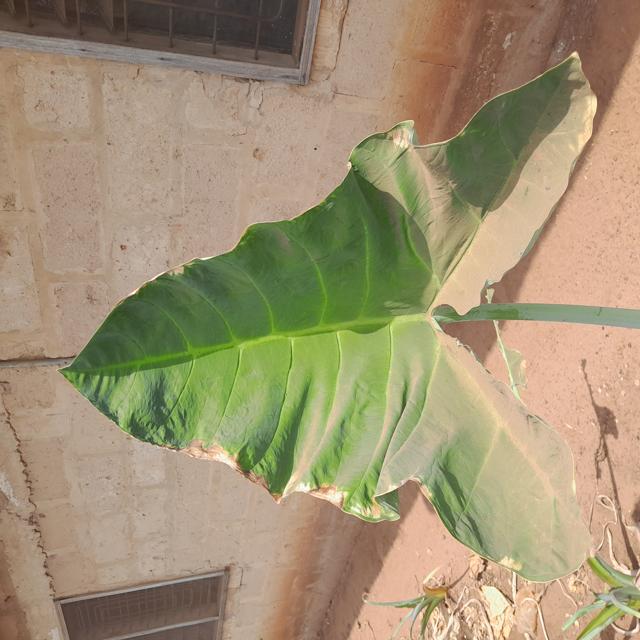
Label: Early_Blight